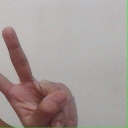
अक्षर: ऐ